Vilnius

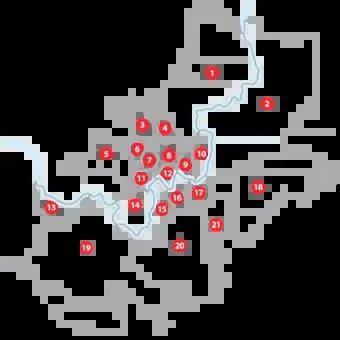
Map of Vilnius elderships. Numbers on the map correspond with numbers on the list.

Choral music is popular in Lithuania, and Vilnius has three choir laureates (Brevis, Jauna Muzika, and the Chamber Choir of the Conservatoire) at the European Grand Prix for Choral Singing. The Lithuanian Song and Dance Festival in Vilnius has been presented every four years since 1990 for about 30,000 singers and folk dancers in Vingis Park. In 2008, the festival and its Latvian and Estonian counterparts were designated as a UNESCO Masterpiece of the Oral and Intangible Heritage of Humanity.